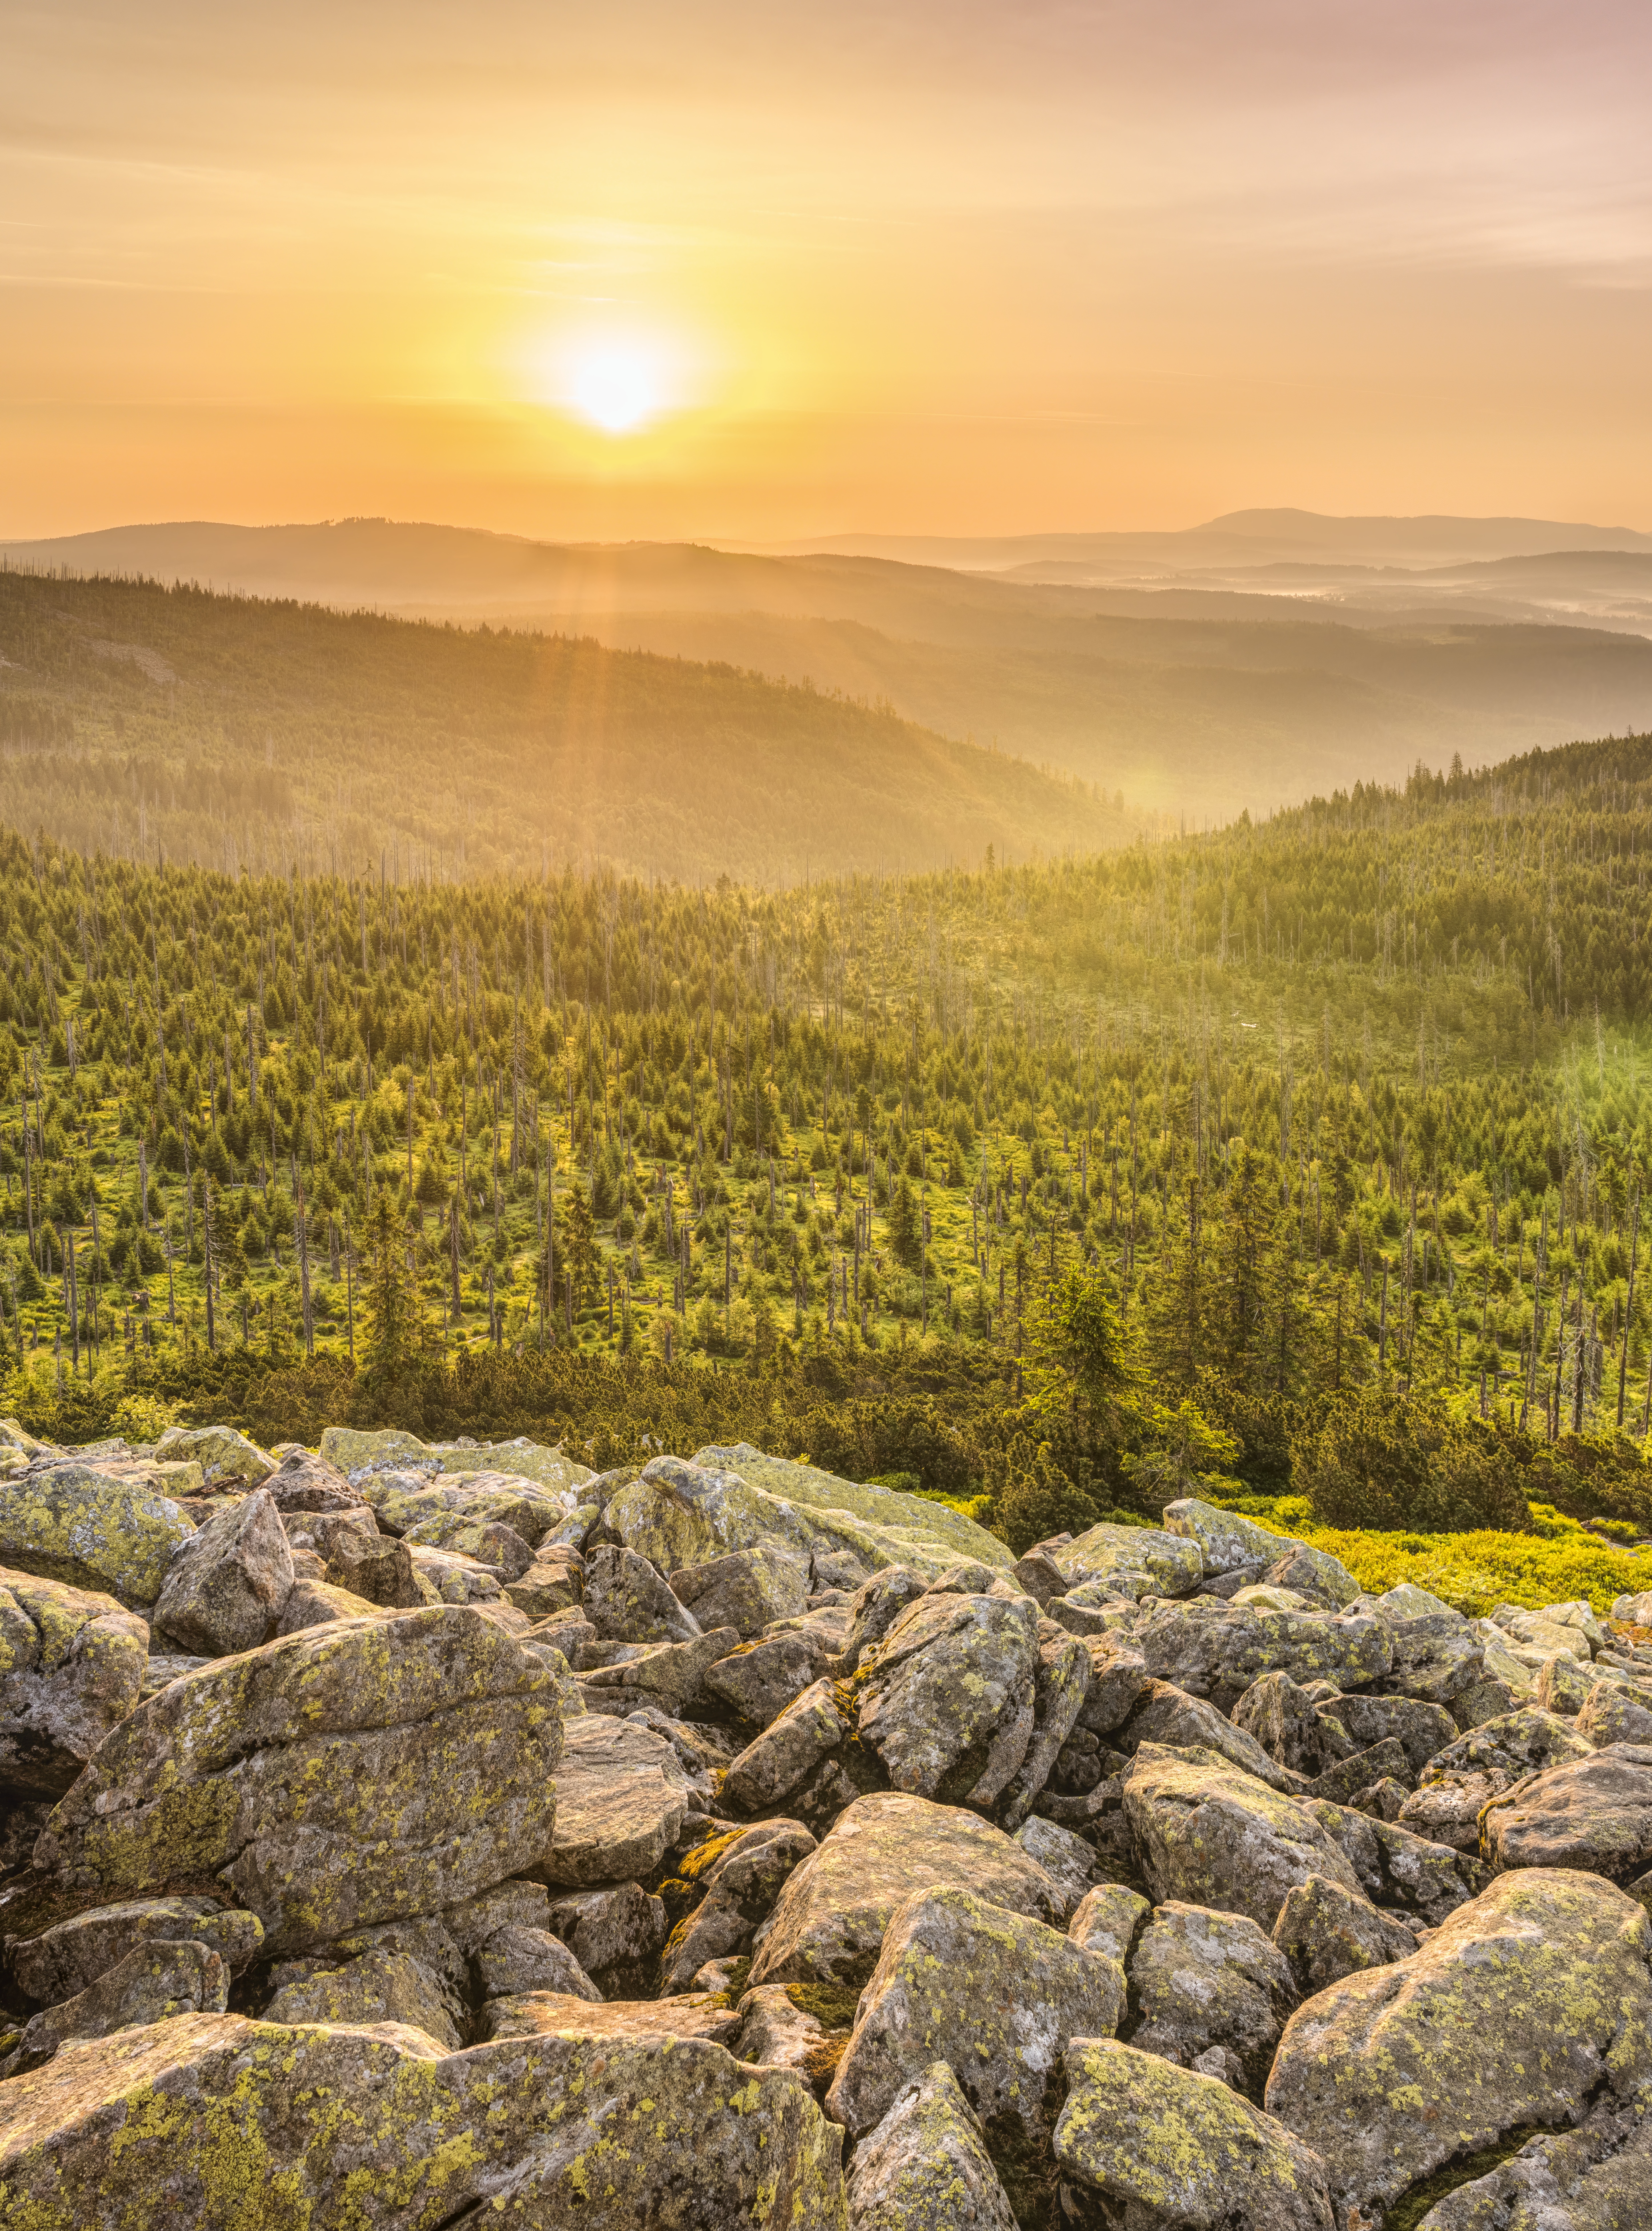
wilderness, sky, morning, field, hill, grass, rock, dawn, sunlight, mountain, landscape, tree, horizon, sunrise, national park, tundra, ecoregion, evening, fell